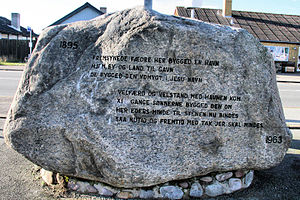
Strandby (Frederikshavn Kommune)
Strandby er en lille fiskerby i Vendsyssel med 2.304 indbyggere, beliggende i Elling Sogn ca. 6 kilometer nordnordvest for Frederikshavn. Byen ligger i Frederikshavn Kommune og hører til Region Nordjylland.